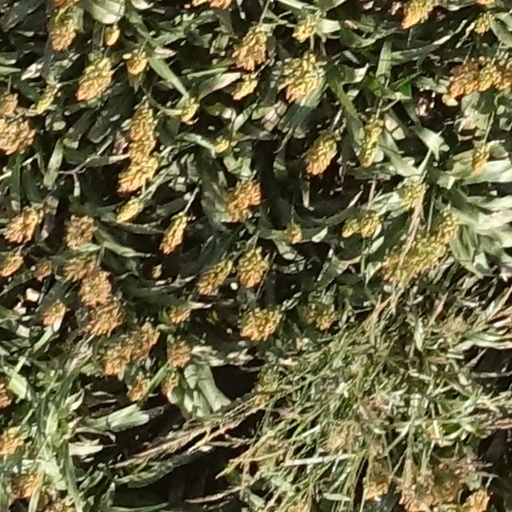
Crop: sorghum